Affiliated Senior High School of National Kaohsiung Normal University

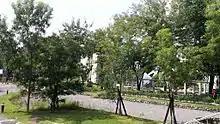
ASHS schoolyard

There is a playground with some playground equipment, two basketball courts, and two volleyball courts in the school yard. The school also has access to the university's track and swimming pool.